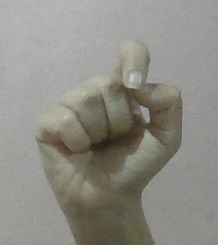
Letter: fa